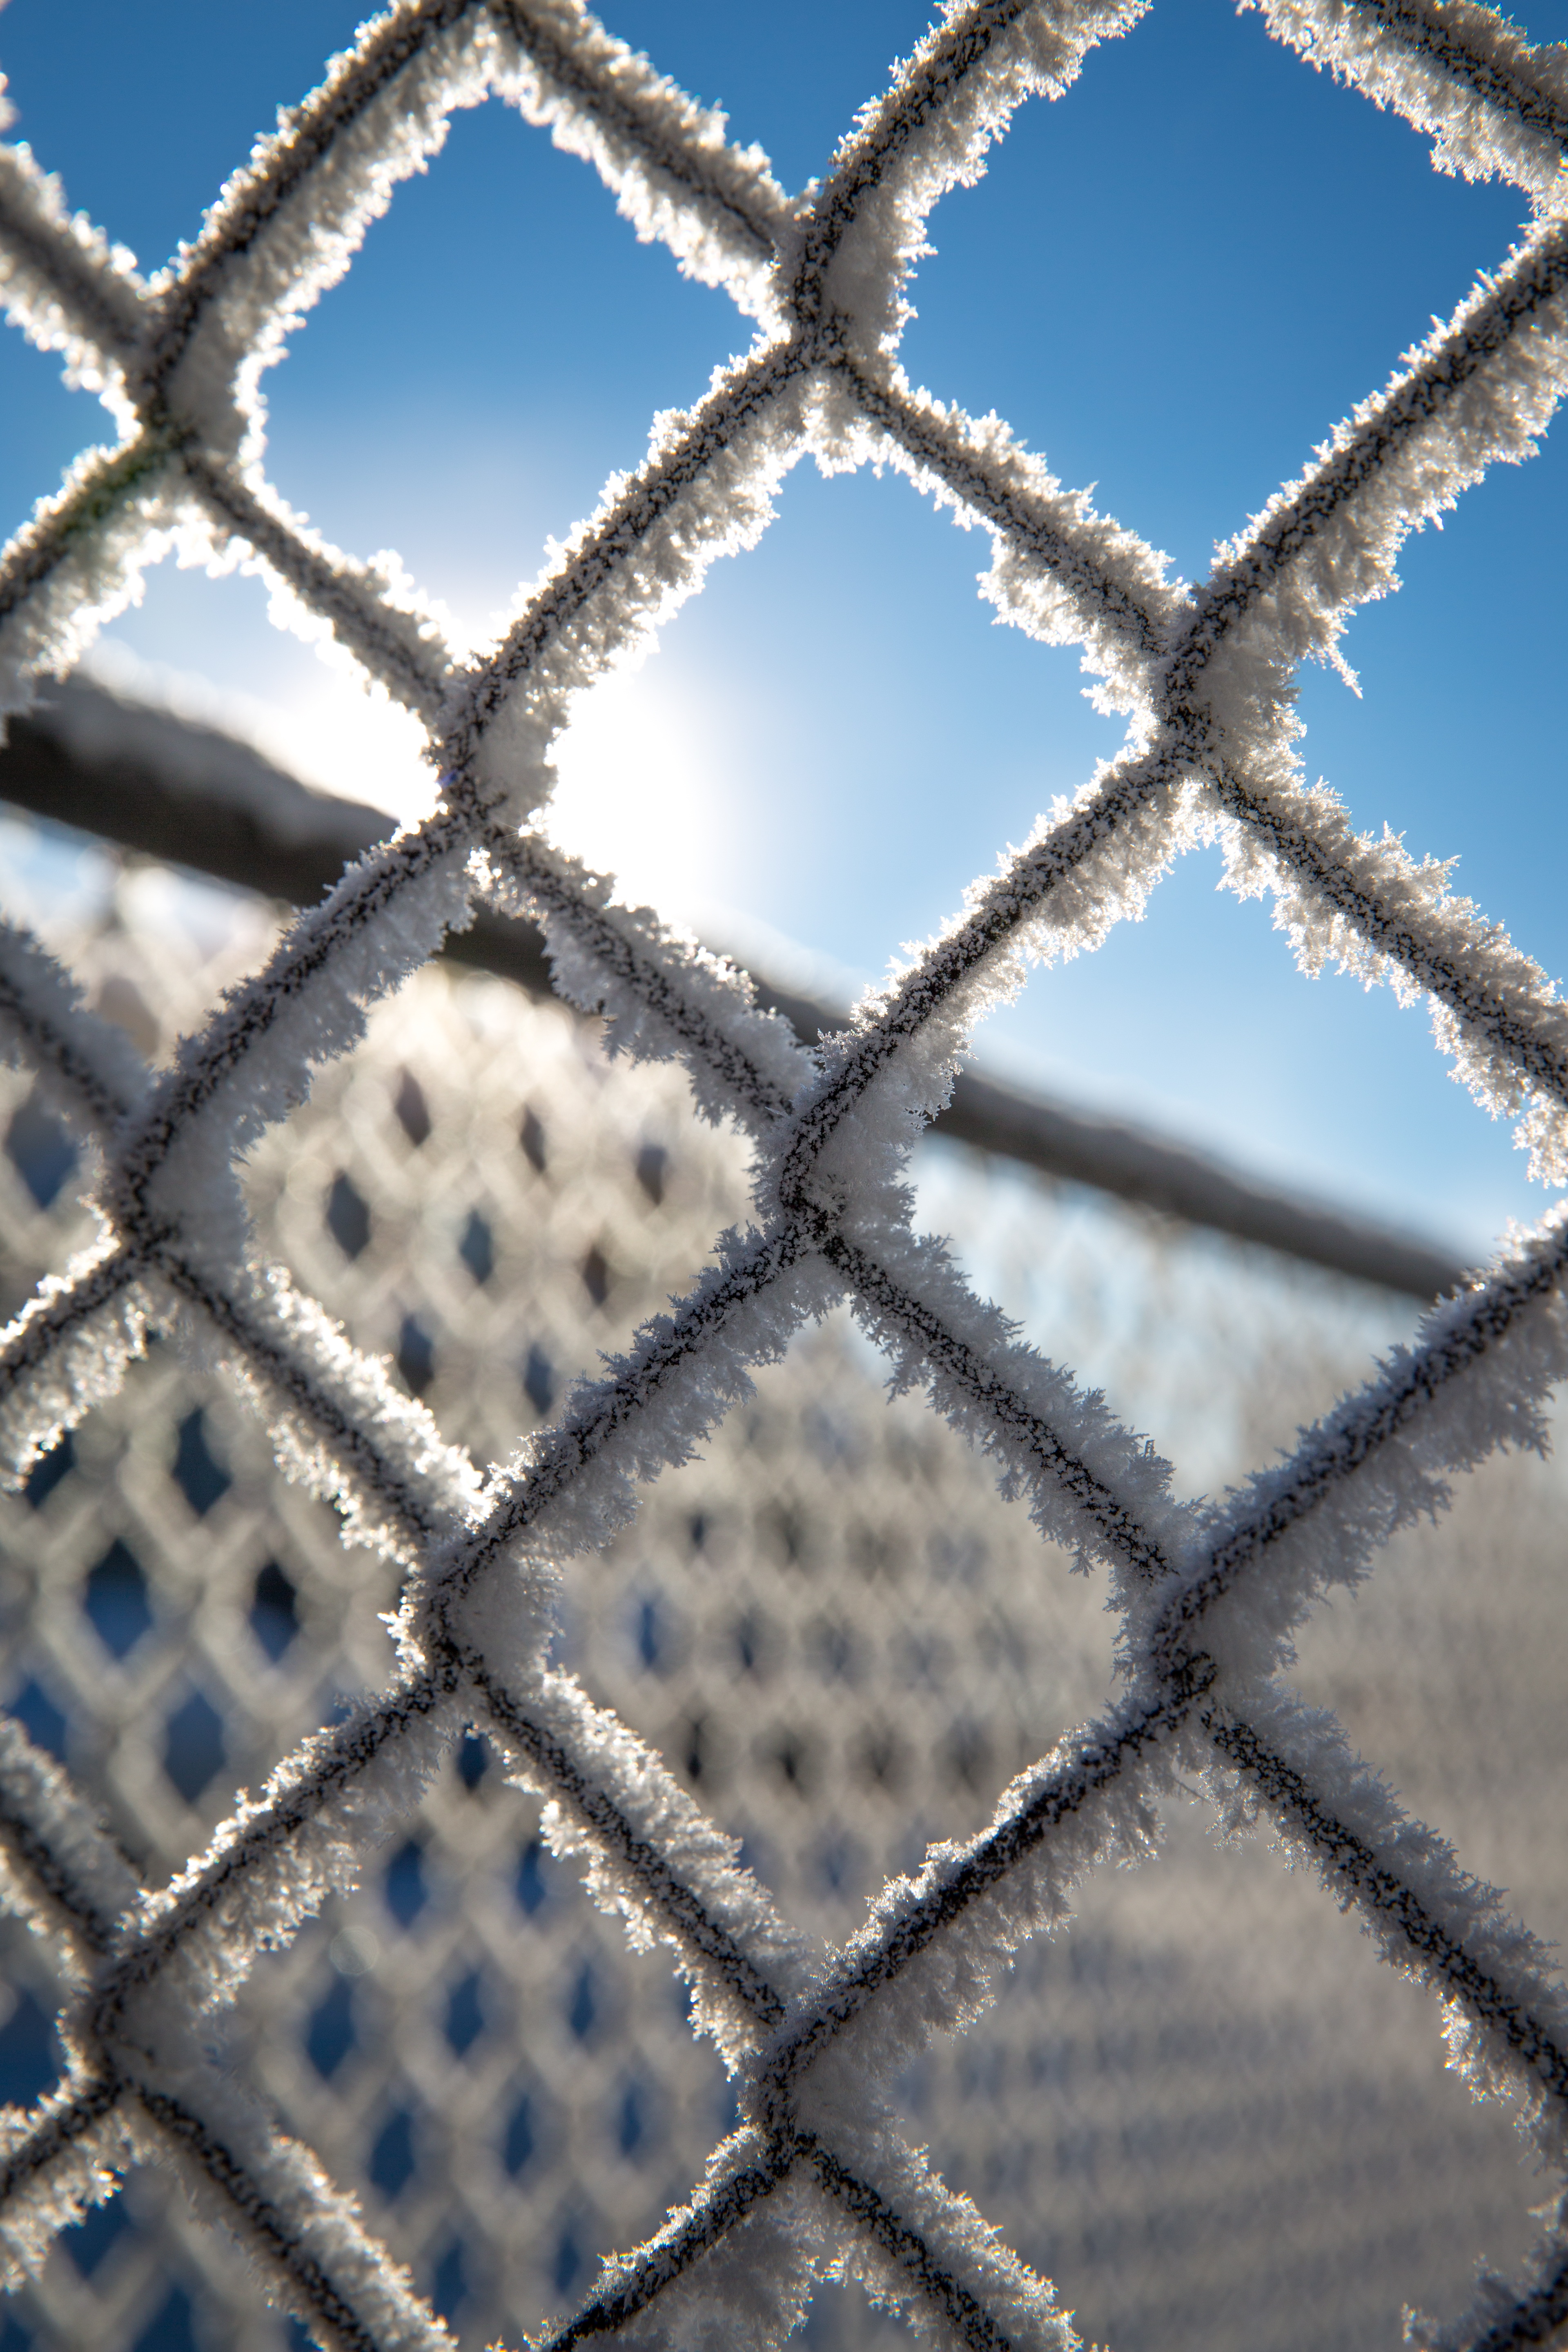
branch, snow, cold, winter, fence, frost, pattern, line, backyard, blue, chainlink, material, close up, sunny, design, net, symmetry, hoarfrost, freezing, outdoor structure, chain link fencing